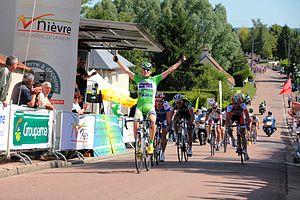
Victoire d'Olivier le Gac sur la 1 ére étape du Tour Nivernais Morvan
Le Tour Nivernais Morvan, ou TNM, est une épreuve cycliste se déroulant chaque année au mois de juin dans le département de la Nièvre, en cinq étapes.
Olivier Le Gac, né le 27 août 1993 à Brest, est un coureur cycliste français, membre de l'équipe Groupama-FDJ. En 2010, il est devenu champion du monde sur route juniors à Offida en Italie.